Mirador (architecture)

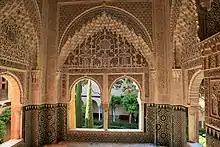
The Mirador of Lindaraja in the Alhambra of Granada, Spain, dating to the 14th century

A mirador is a Spanish term (from ) designating a lookout point or a place designed to offer extensive views of the surrounding area. In an architectural context, the term can refer to a tower, balcony, window, or other feature that offers wide views. The term is often applied to Moorish architecture, especially Nasrid architecture, to refer to an elevated room or platform that projects outwards from the rest of a building and offers 180-degree views through windows on three sides. The equivalent term in Arabic is "bahw" or "manāẓir/manẓar".